Elroy-Sparta State Trail

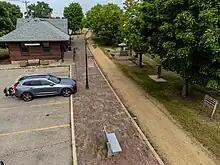
Sparta trails start

The eastern end of the trail is on just north of in downtown Elroy, while the western end is at the intersection with the La Crosse River Trail on John St. in Sparta. The trail headquarters, located in Kendall on Wisconsin Highway 71, is open from May 1 through October 31. There is a fee for use of the trail if one does not have an annual Wisconsin trail pass. Camping, lodging, food, parking, bike rentals and information are available at many points along the trail. Lights are required for the tunnels. Bikers should walk bikes through the tunnels.